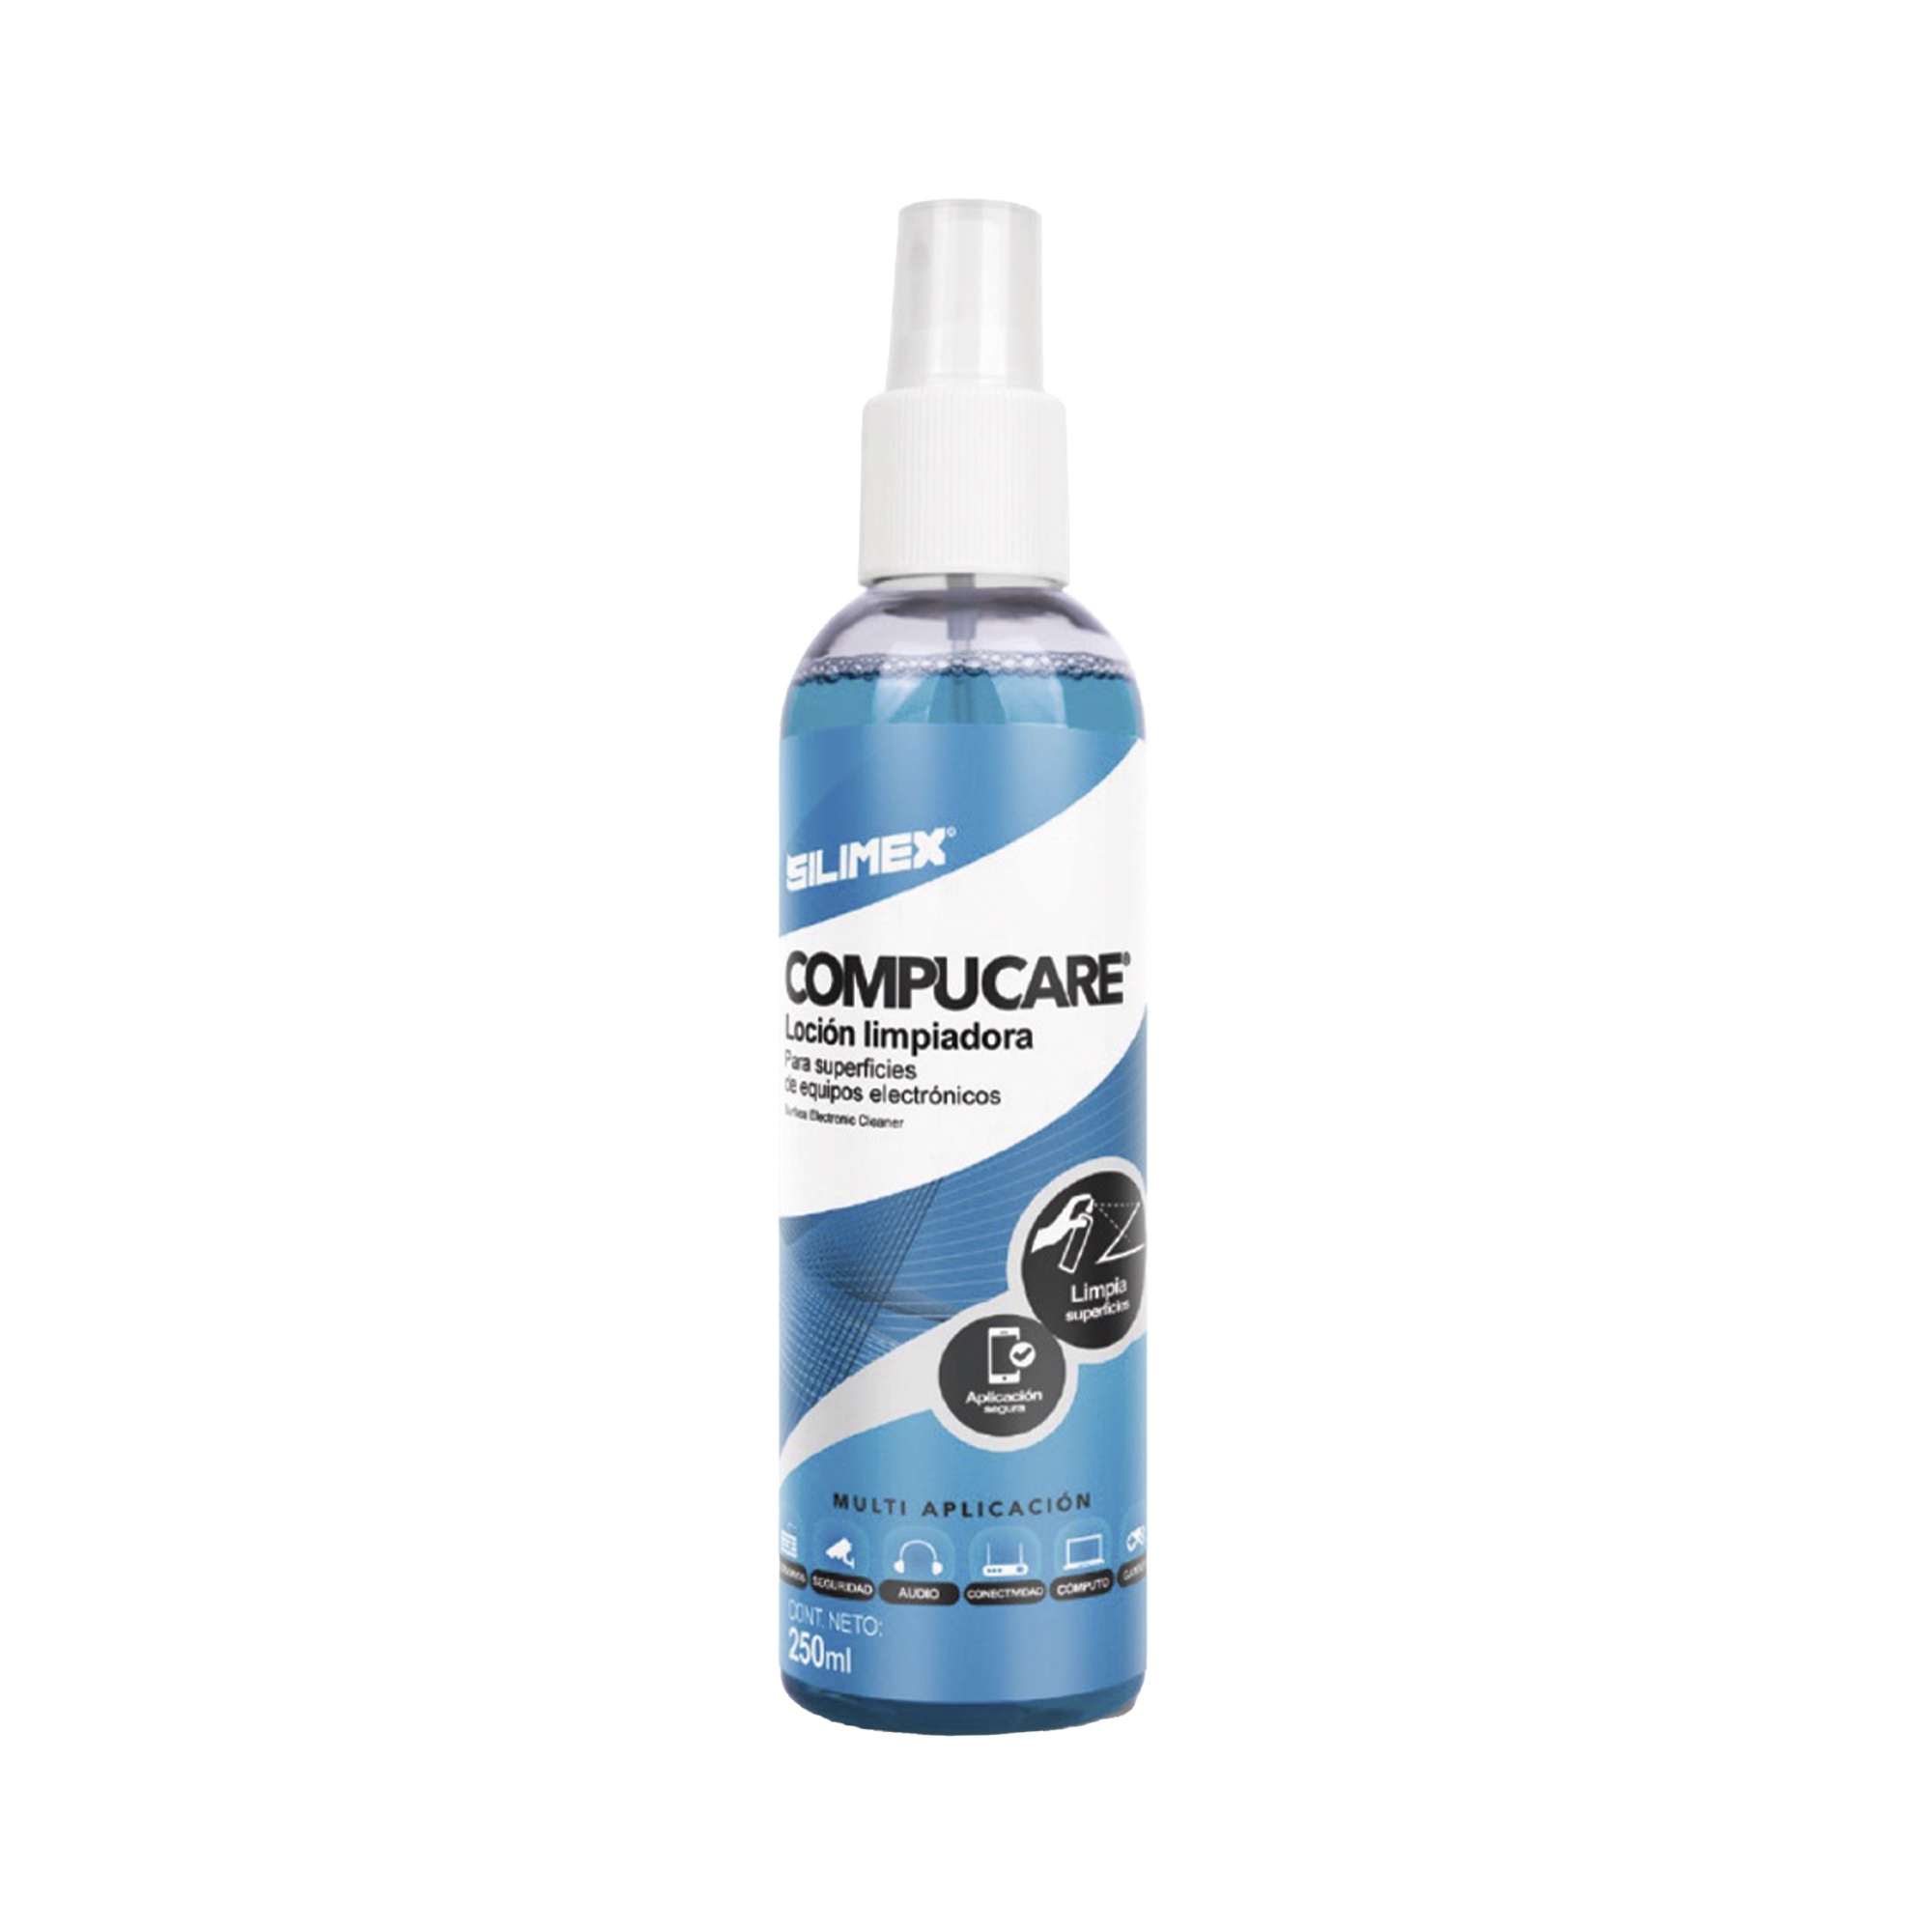
Loción limpiadora y protectora de superficies de equipos electrónicos (cómputo, smartphones, gamers etc.)
Compucare es un instrumento de limpieza que puede utilizarse tanto en equipos de cómputo y electrónica&comma; como en diversas herramientas del hogar&comma; la oficina y el automóvil. Precauciones: No se ingiera. Manténgase fuera del alcance de los niños. Consultar la hoja de seguridad. Indicaciones de uso: 1. Rociar el producto sobre el área a tratar y frotar con una toallita de microfibra para limpiar y lustrar. 2. Para la limpieza de teclados se debera rociar el producto sobre la toallita y con esta frotar y limpiar (No aplicar directamente sobre estos). Presentación: Envase con 250 ml.
Brand: SILIMEX
Category: Electronics > Electronics Accessories > Electronics Cleaners